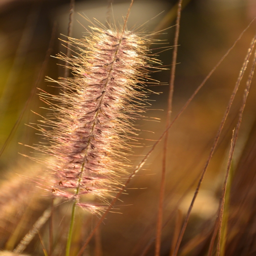
i love the way the light gets caught up in the bristly head .